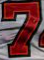
Number: 7